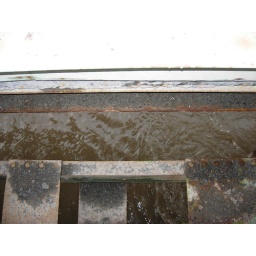
Looking at the rushing water under the green bridge in New Paltz